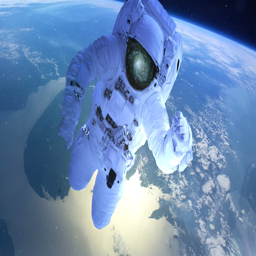
astronaut above the earth in open space